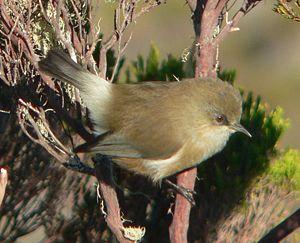
Le terme Zostérops des Mascareignes' se réfère à un complexe d'espèces d'oiseaux de la famille des Zosteropidae qui a depuis été divisé en deux : d'une part Zosterops borbonicus, espèce de l'île de La Réunion ; d'autre part Zosterops mauritianus, espèce de l'île Maurice.
L'oiseau blanc, oiseau-lunettes gris, lilit, tililit, zoizo blanc, cul blanc ou bec fin, est une espèce de petits passereaux de la famille des Zosteropidae. Il est endémique de l'île de La Réunion.